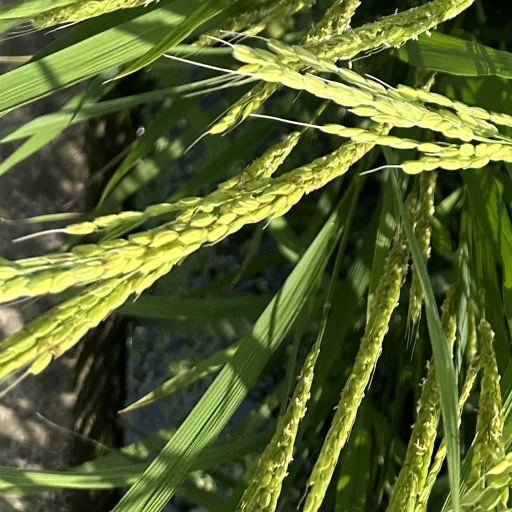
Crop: rice